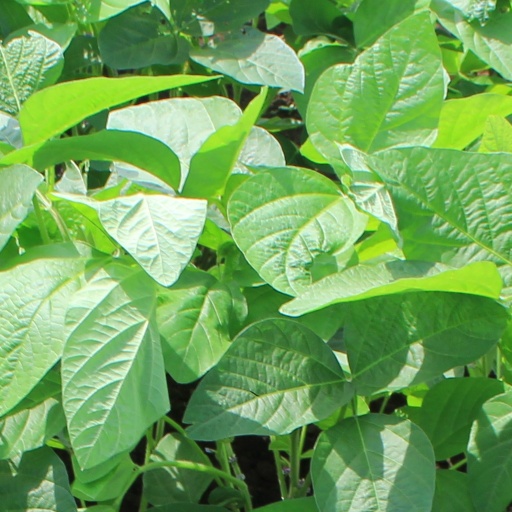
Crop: soybean